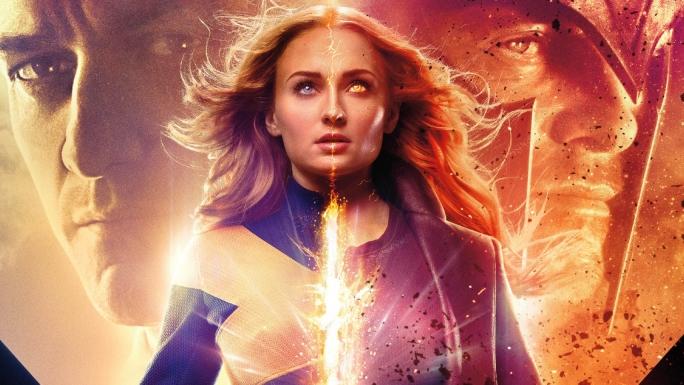
Gender: women